Nina Bradlin

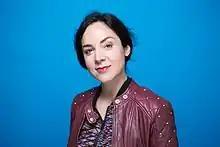
Nina Bradlin

Nina Bradlin is a singer of smooth jazz, as well as a stage actor. Born in Detroit, Michigan, she currently lives and performs in Basel, Switzerland.